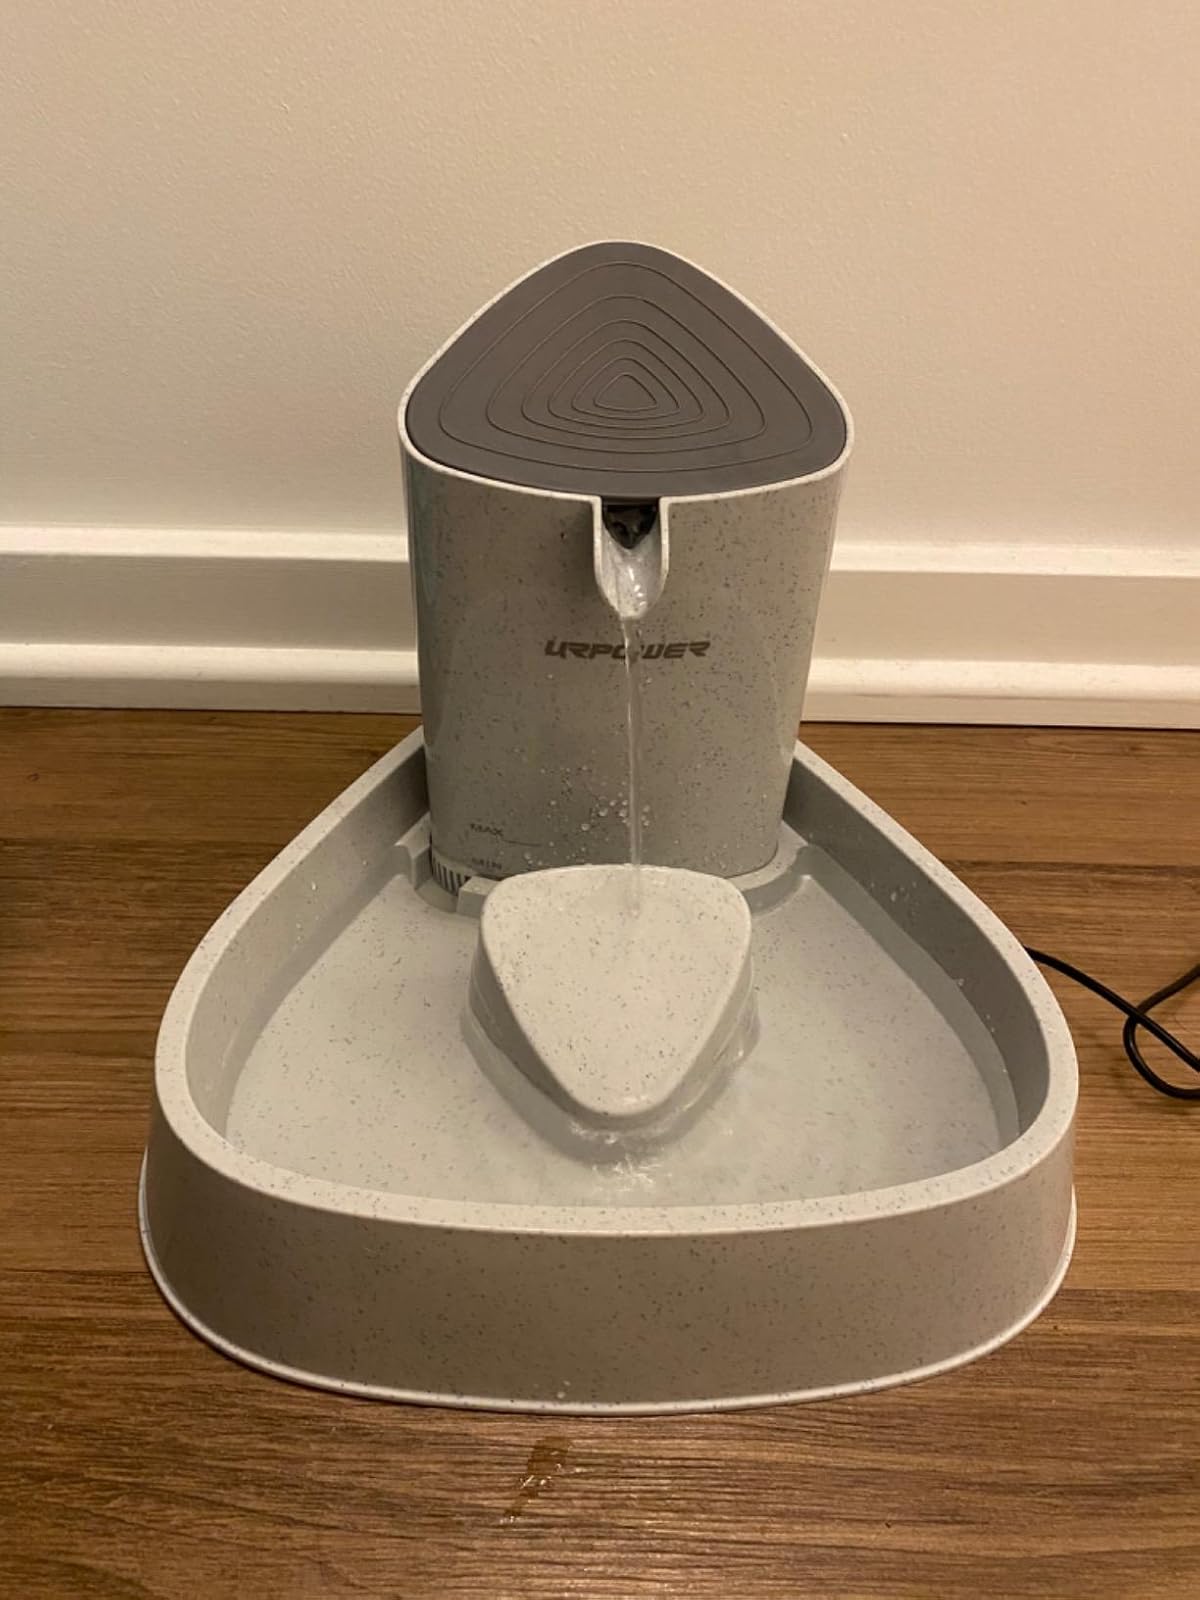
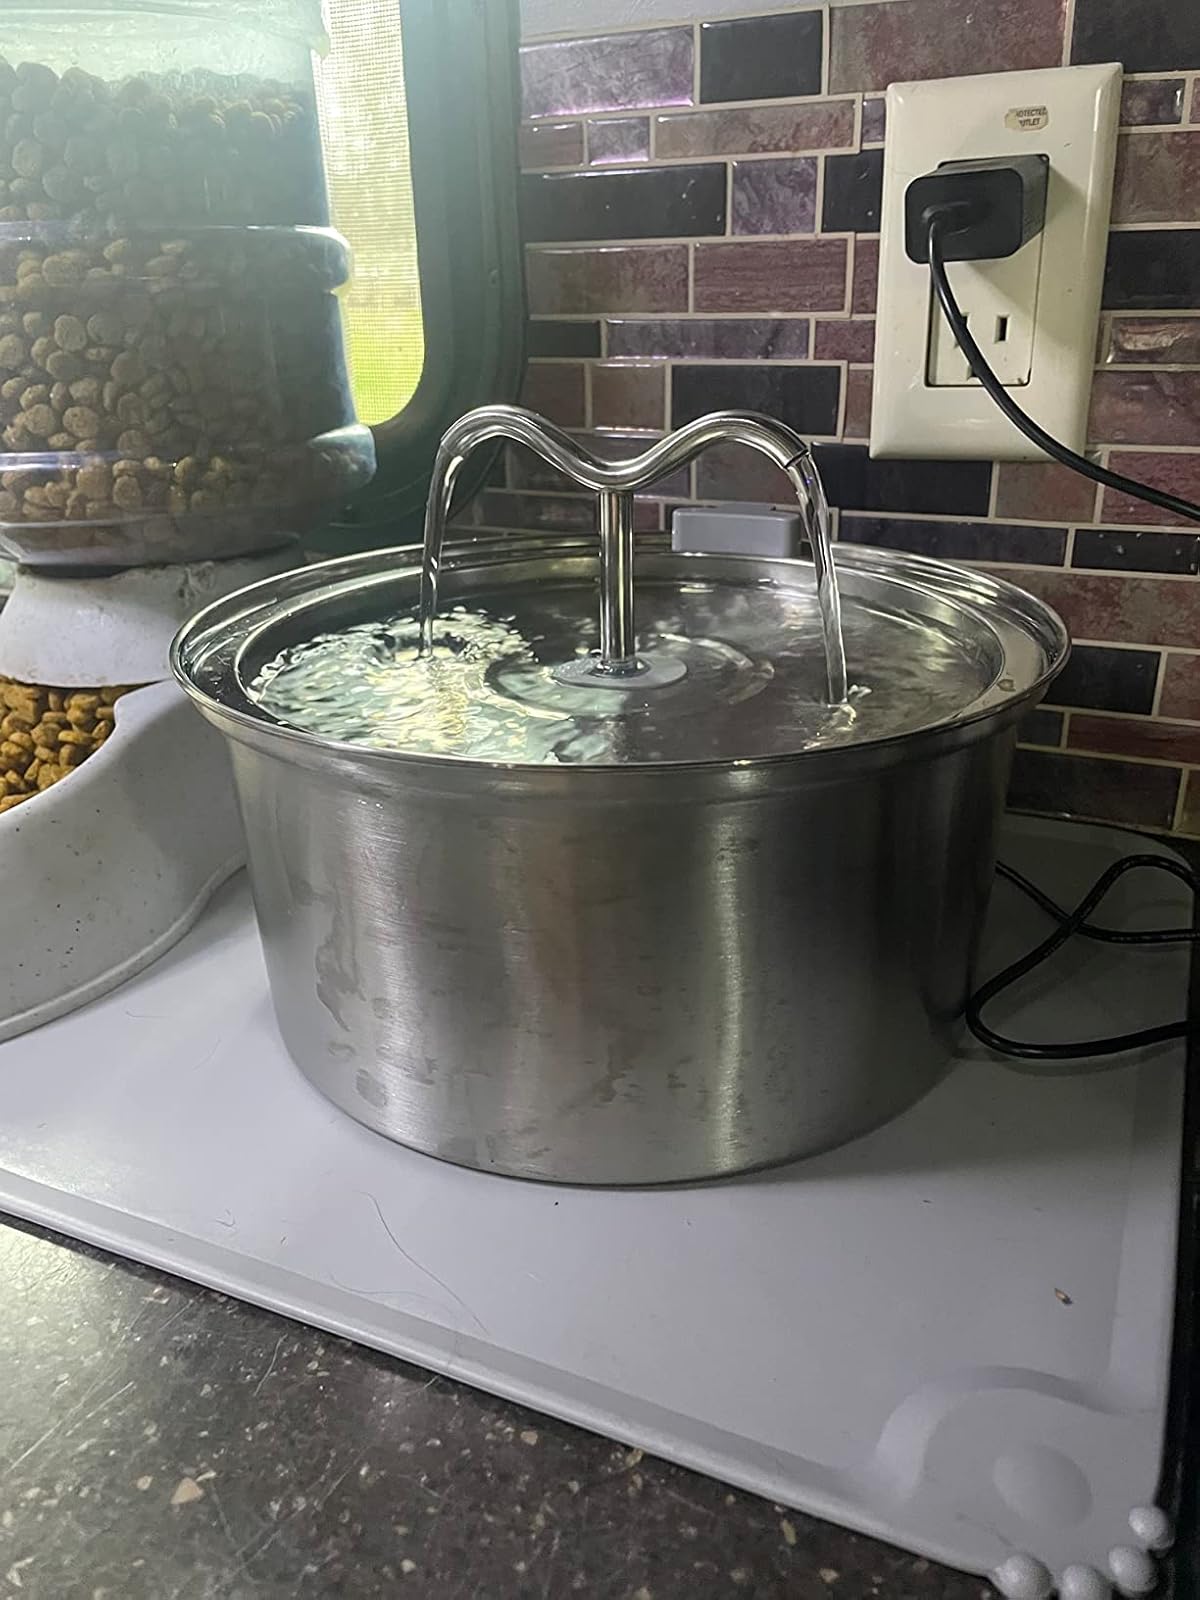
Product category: items_bowl
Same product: no